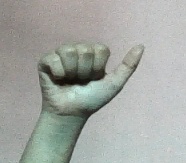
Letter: dhad